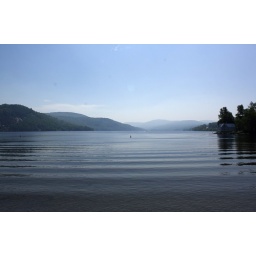
The mountain views over Crystal Lake were smoky from the Quebec forest fires.